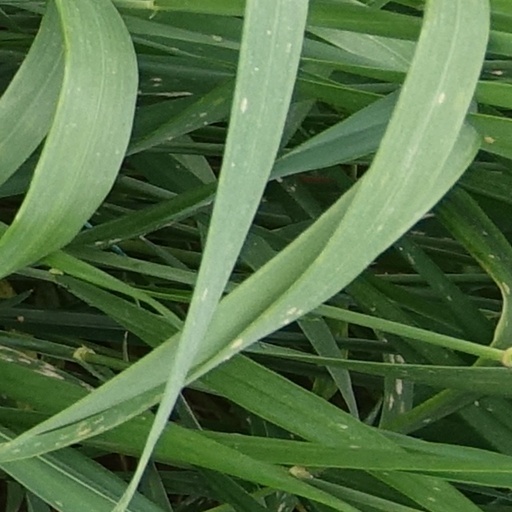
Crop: wheat